Australian Formula 3

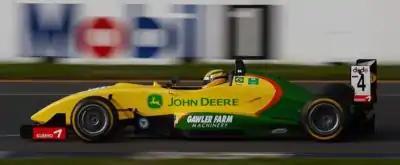
Bruno Senna drives a Dallara F304 F3 car during a support race at the 2006 Australian GP

The modern era began when 2 Litre Formula 3 cars were introduced into Australia in 1999, competing alongside 1600cc Australian Formula 2 cars in the Australian Formula 2 National Series.